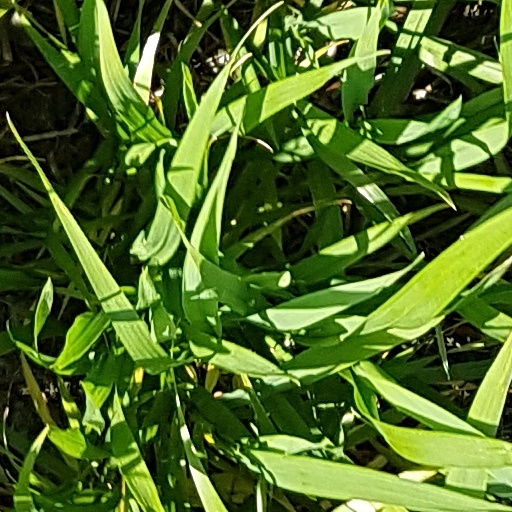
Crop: wheat